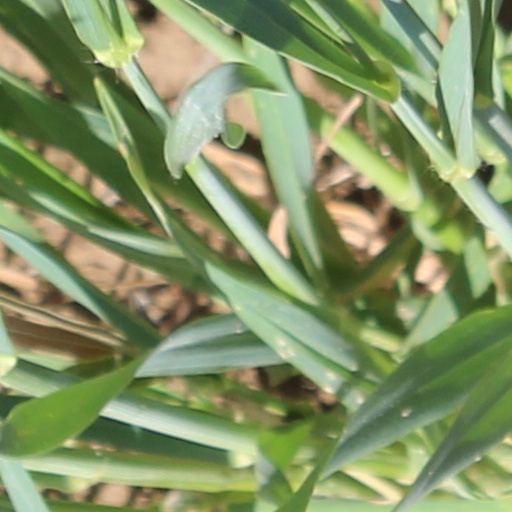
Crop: wheat